Catholic Guides of Ireland

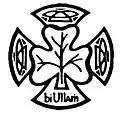
CGI Guide Promise Badge

The Catholic Guides of Ireland divides its members into the following age groups: Cygnet Guides, Brigin Guides, Guides, Rangers and adult volunteers.